Terminator (character)

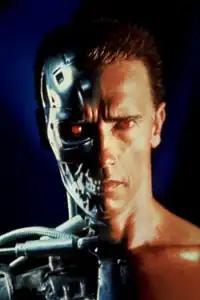
Schwarzenegger in character for promotional art of "Terminator 2: Judgment Day"

Orion executive Mike Medavoy, in a phone call with Cameron, suggested that O. J. Simpson play the role of the Terminator, with Arnold Schwarzenegger as Kyle Reese. Cameron later recalled: "Gale Hurd and I looked at each other like that was the stupidest thing we'd ever heard in our lives. And I told him on that phone call, 'It's not O.J. Simpson. We're not doing that.'" Cameron also felt that Schwarzenegger was wrong for the role of Reese and quickly found him to be ideal as the Terminator instead.